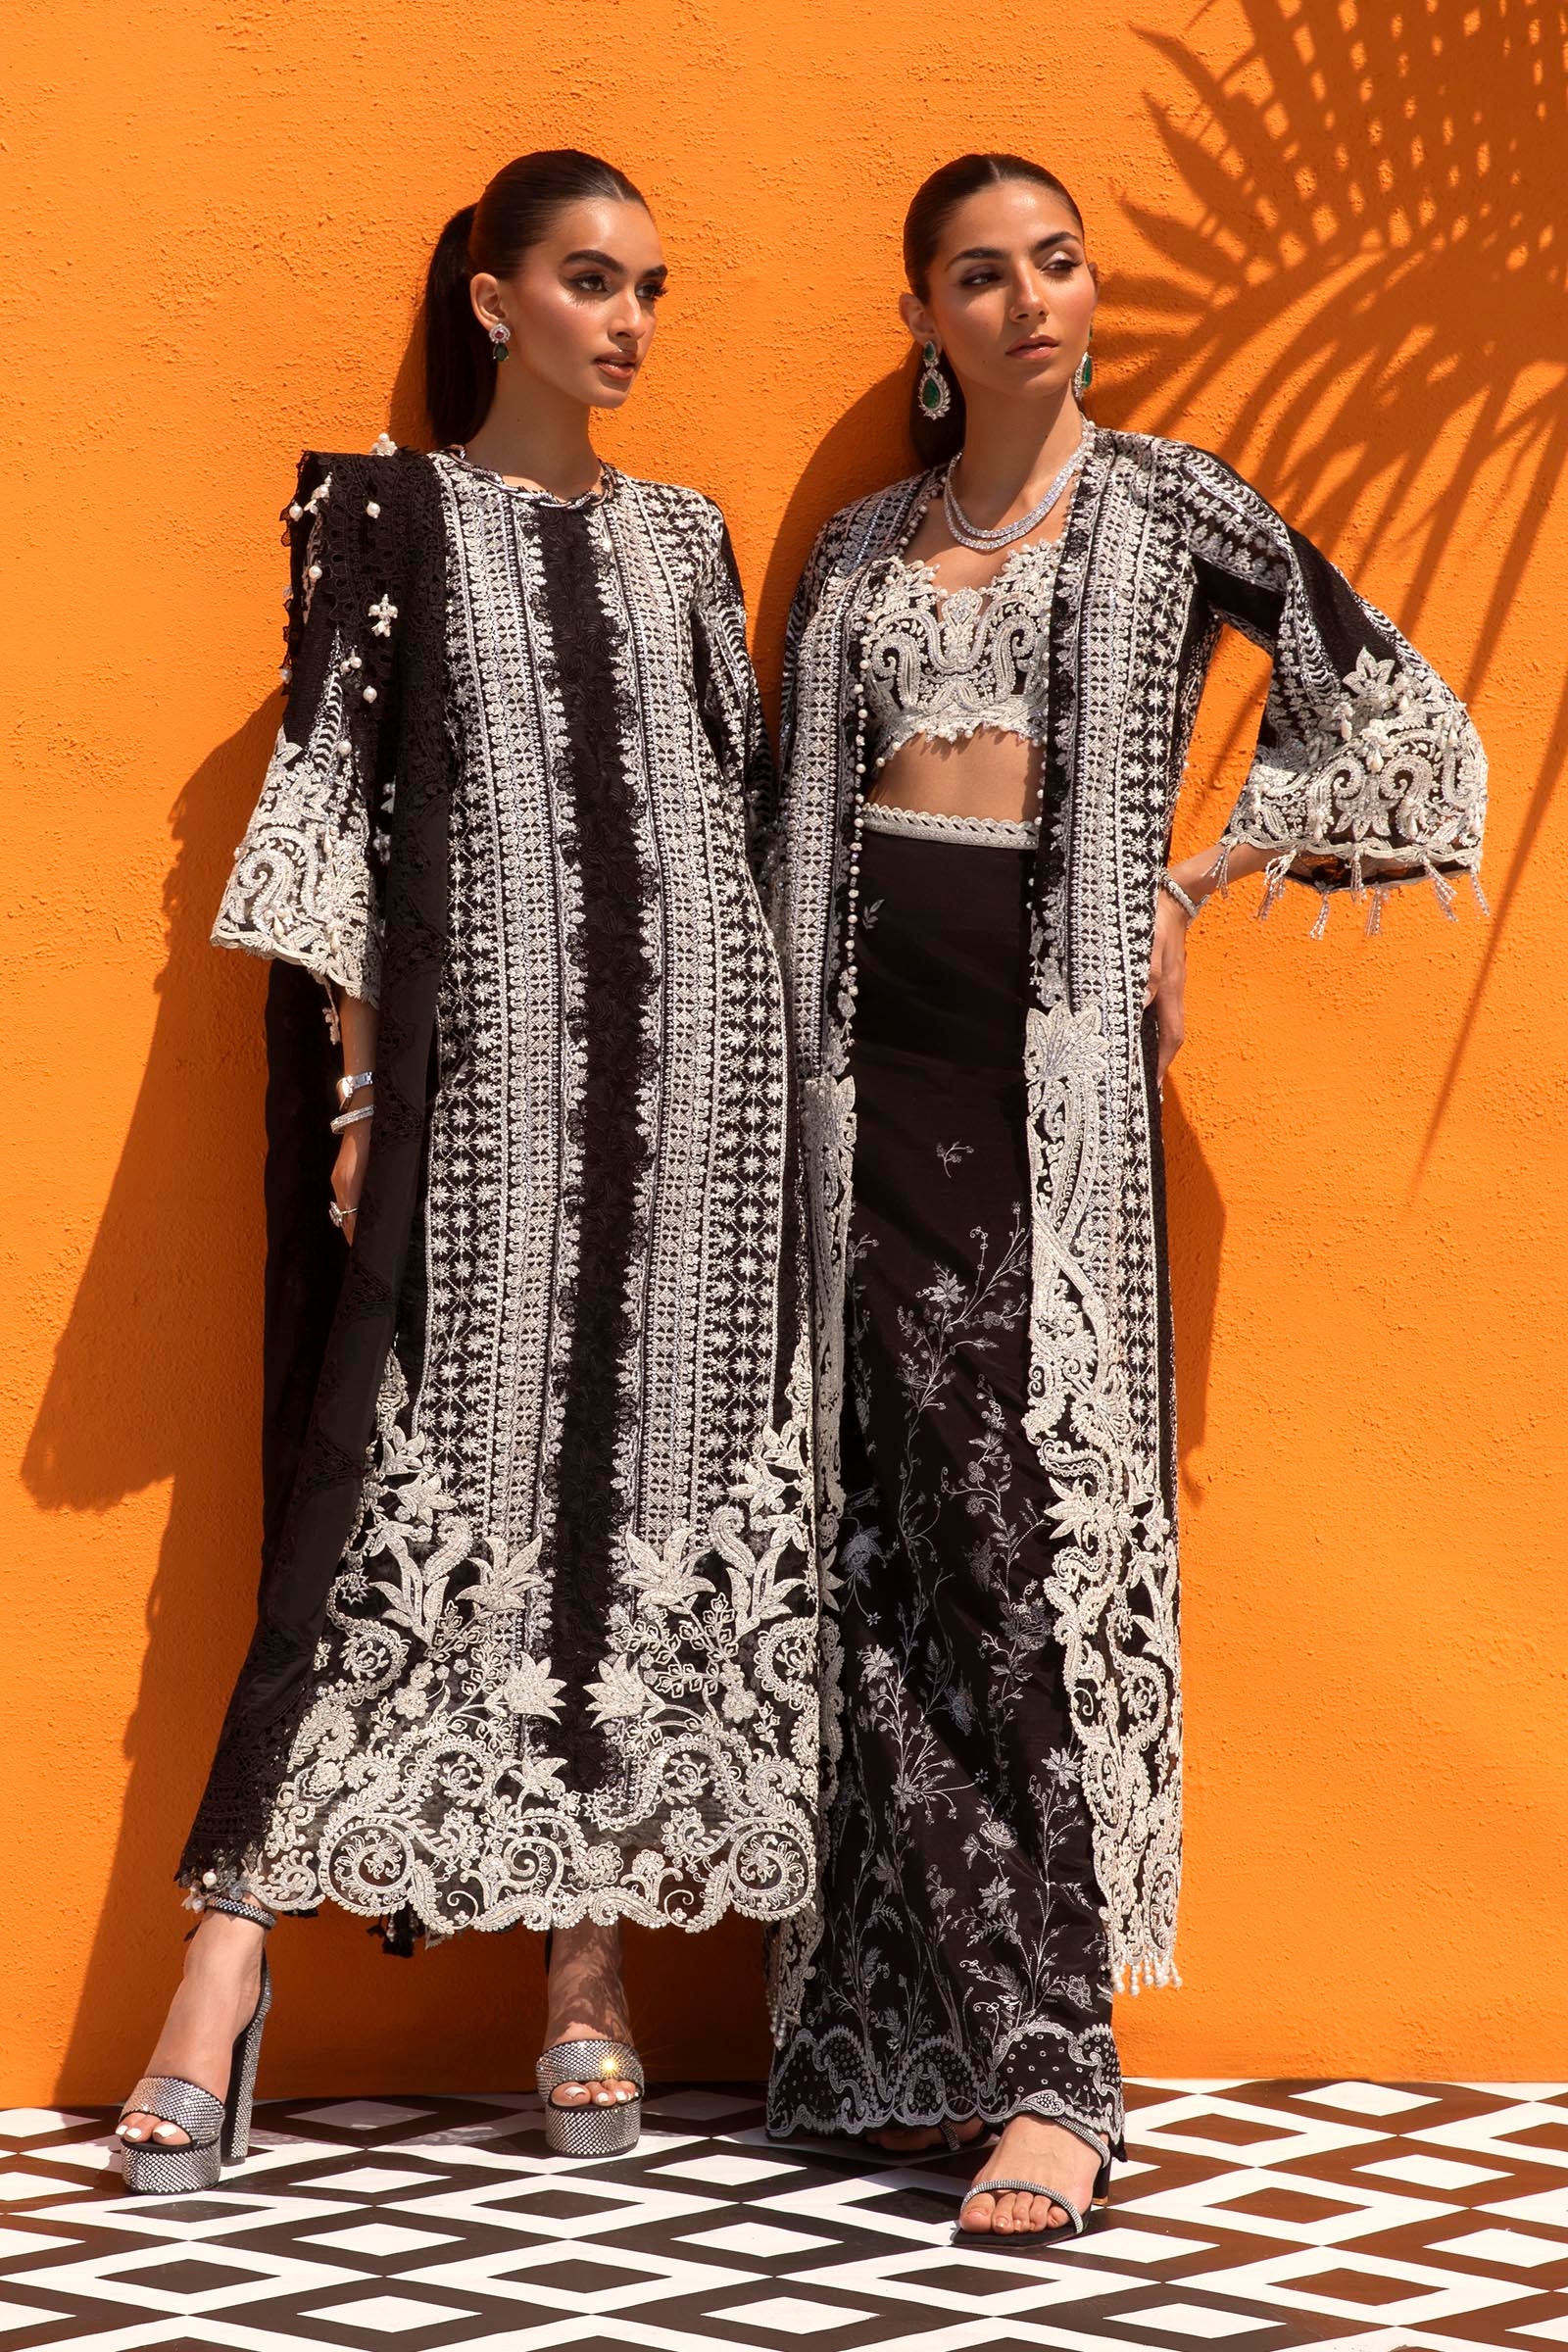
black and white embroidered long sleeve suit